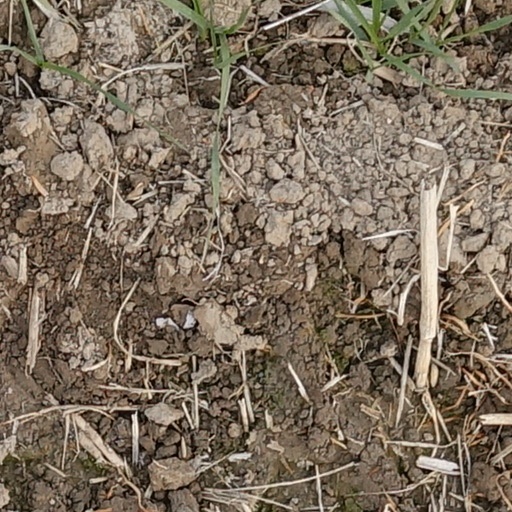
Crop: wheat